ThinkPad 365

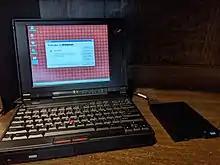
Thinkpad 365XD with an external floppy drive

Shortly after the E/ED announcement on April 23, 1996, IBM announced the X/XD models. Both would have a Pentium P54C 100 or 120 MHz processor, up to 1.08 GB hard disk drive, and EDO memory with a maximum capacity of 40 MB. The 365X would also be available with a bigger 11.3-inch DSTN display, and the 365XD would have a 4x CD-ROM drive. Availability was planned for May 31, 1996, with 11.3-inch DSTN models coming June 30, 1996. The 365X with a 10.4-inch TFT would cost $2,899 and the 365XD with a 10.4-inch DSTN would be $2,799 upon release.